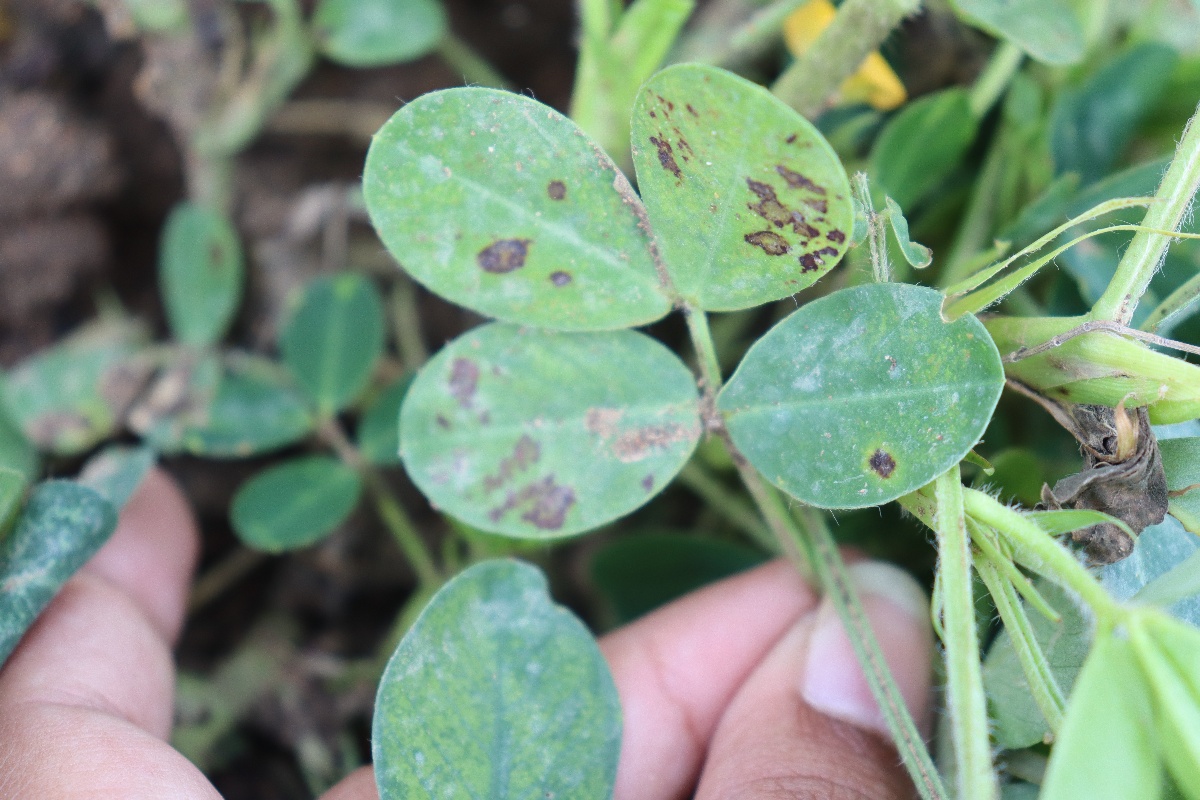
Label: early_leaf_spot